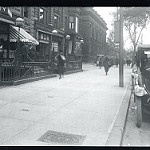
Scene: Outdoor